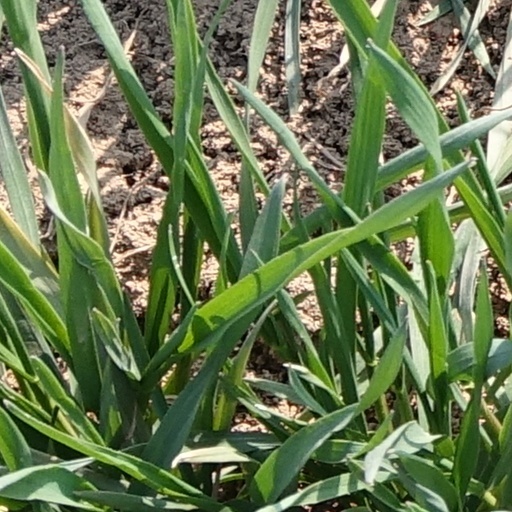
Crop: wheat